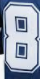
Number: 8